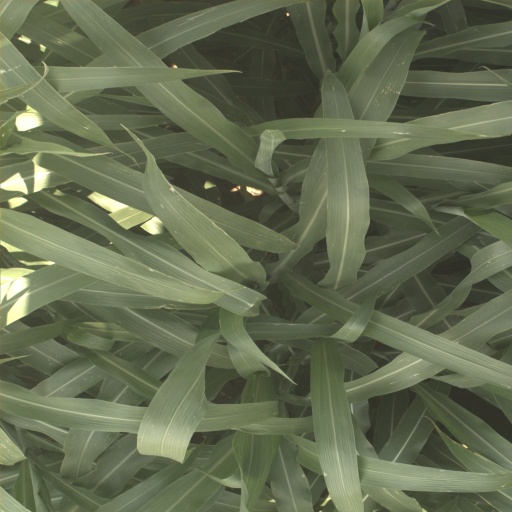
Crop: sorghum